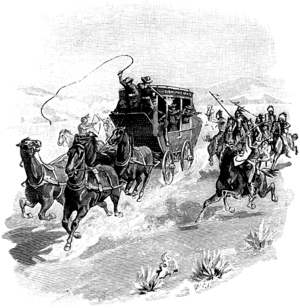
Riding shotgun est une expression anglaise qui désigne le fait de voyager sur le siège passager avant d'une automobile, dans la culture populaire anglo-saxonne à forte influence américaine.